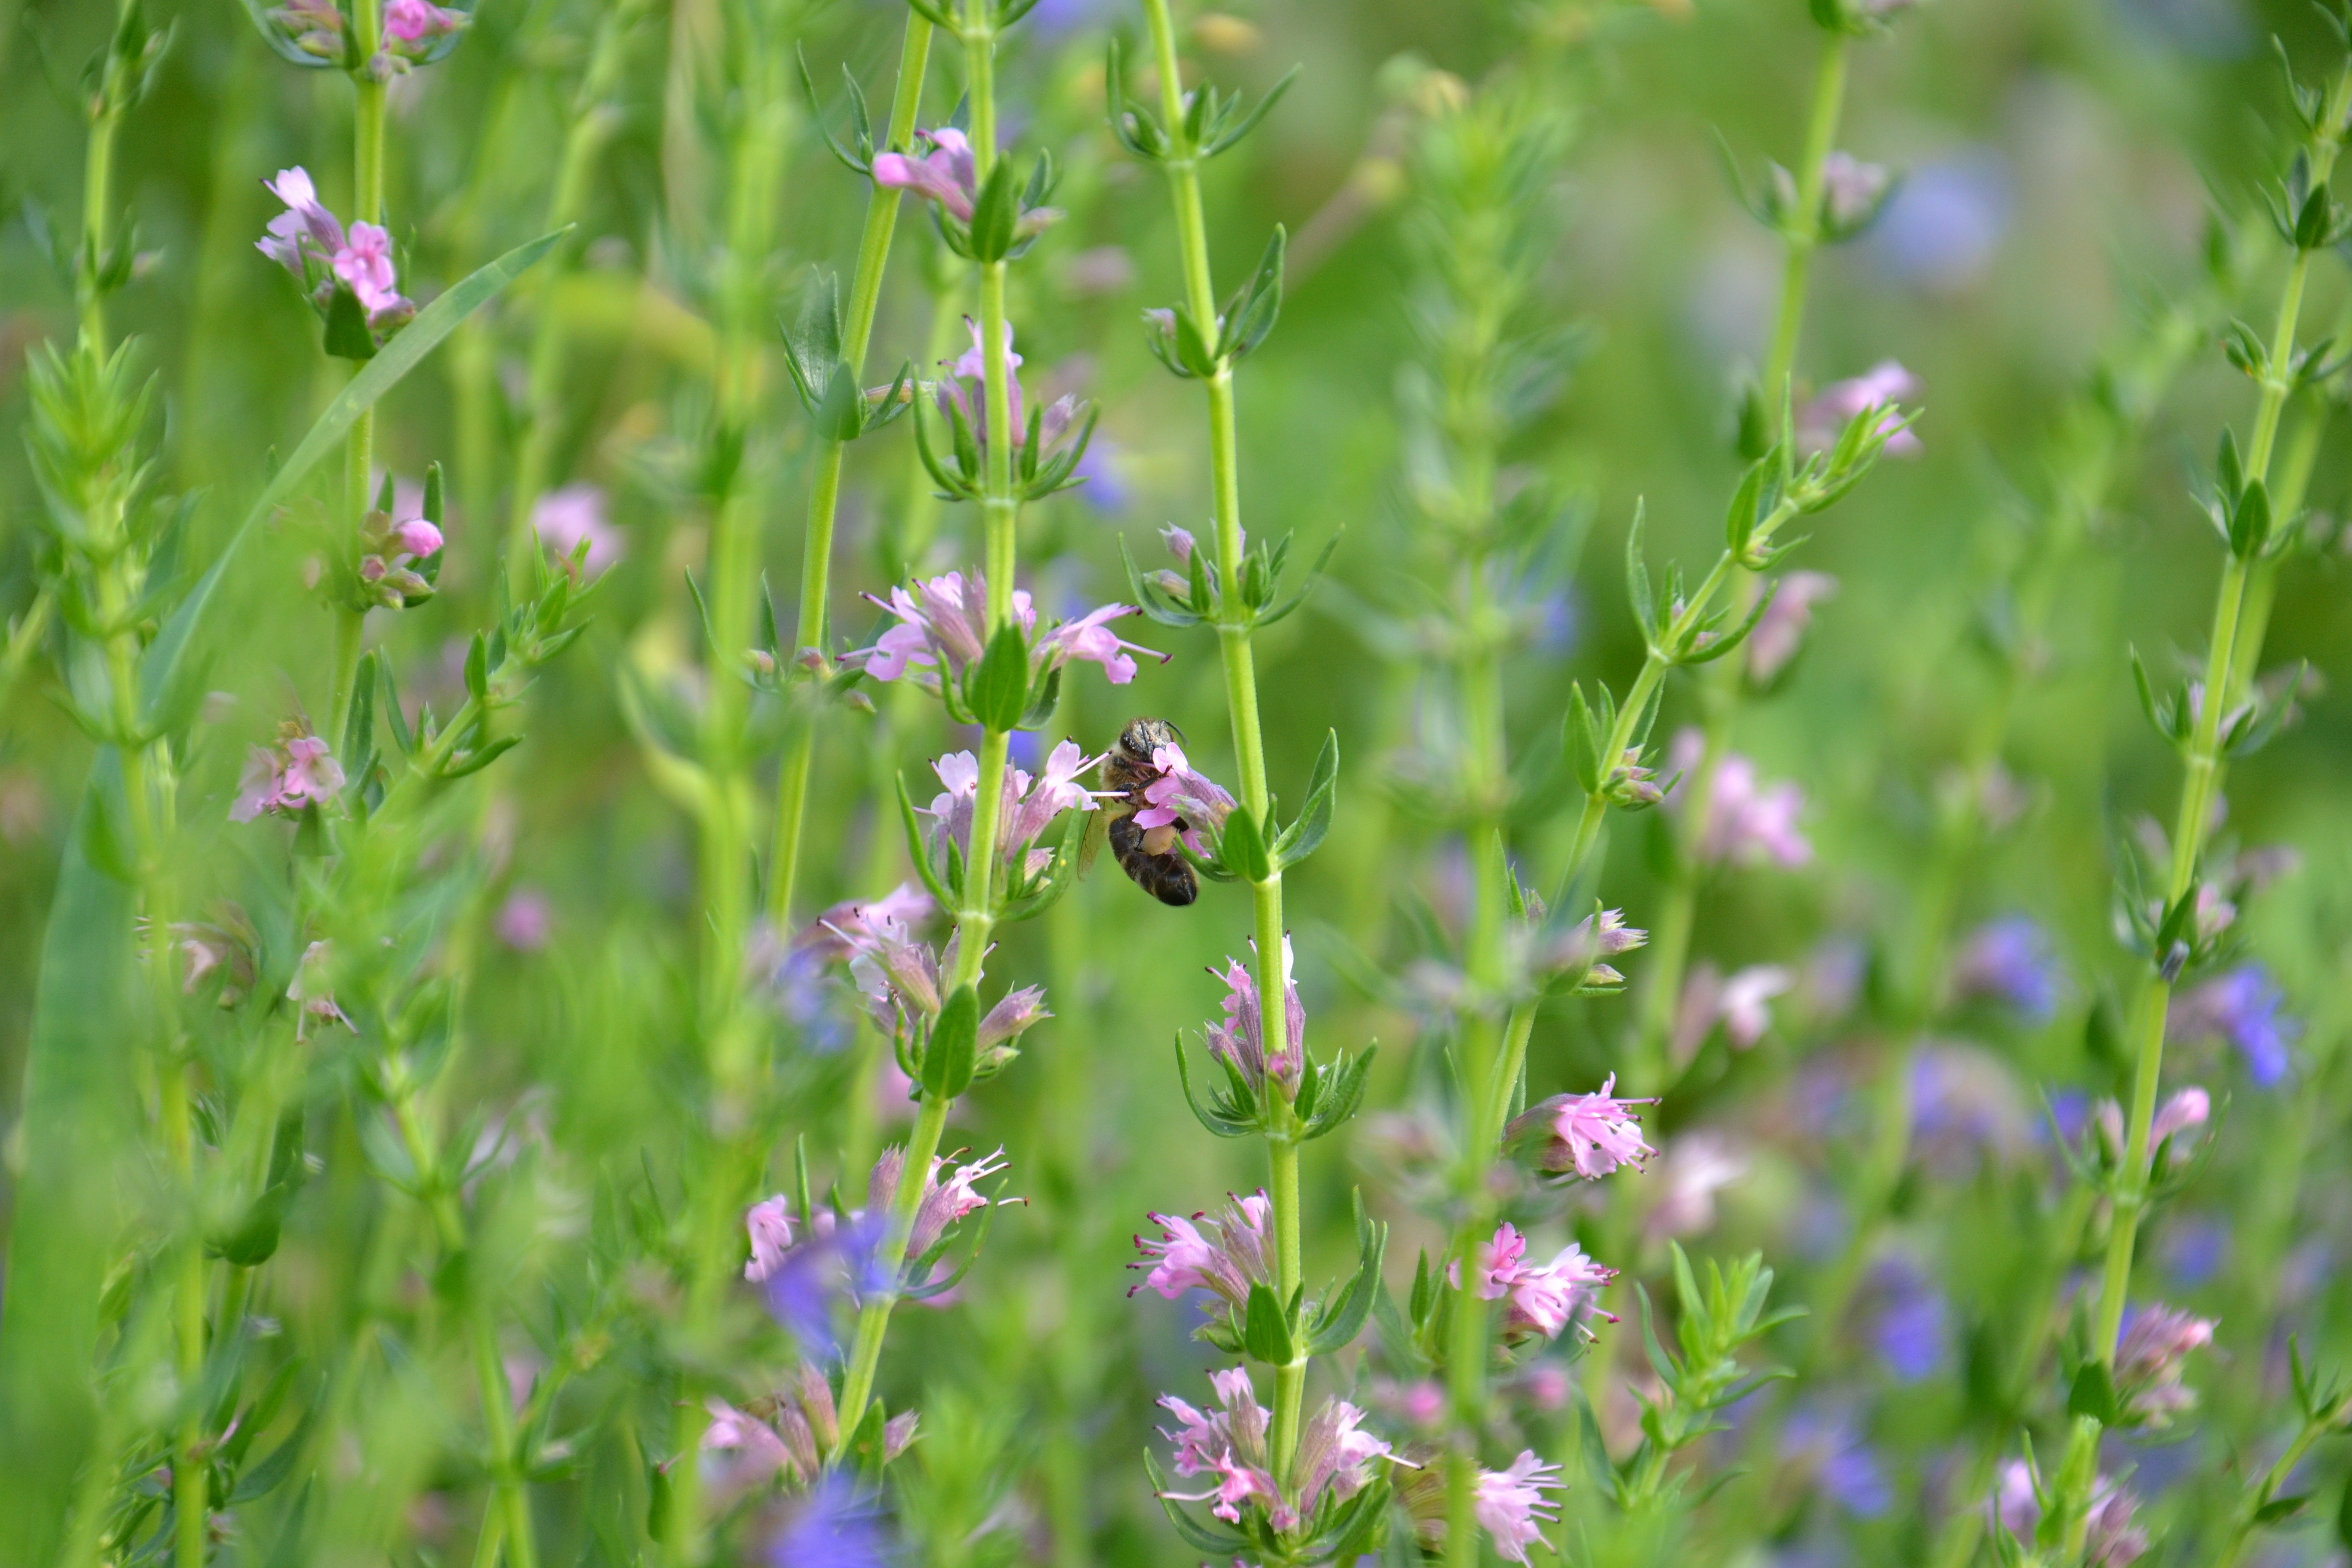
grass, plant, field, meadow, prairie, flower, purple, wind, summer, motion, green, spice, herb, crop, insect, desktop, agriculture, pink, flora, lavender, wildflower, flowers, leaves, grassland, bee, stalks, insects, botanica, habitat, gentle, medicinal plant, macro photography, summer flowers, shades of green, flowering plant, collect nectar, hyssop, yellow pants, grass family, land plant, english lavender, hyssopus